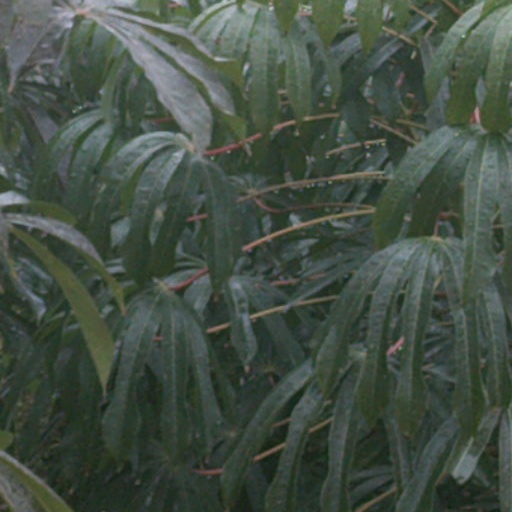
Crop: cassava